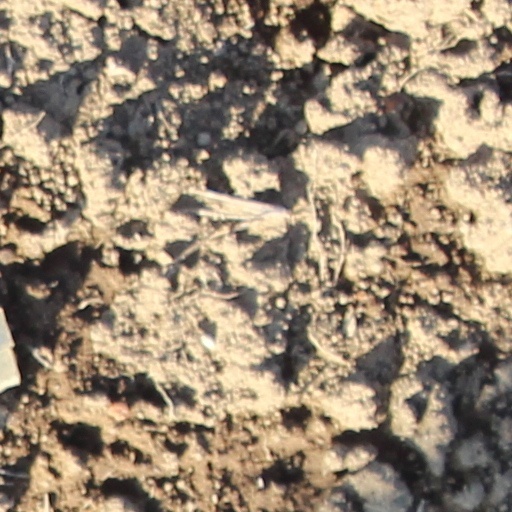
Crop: wheat